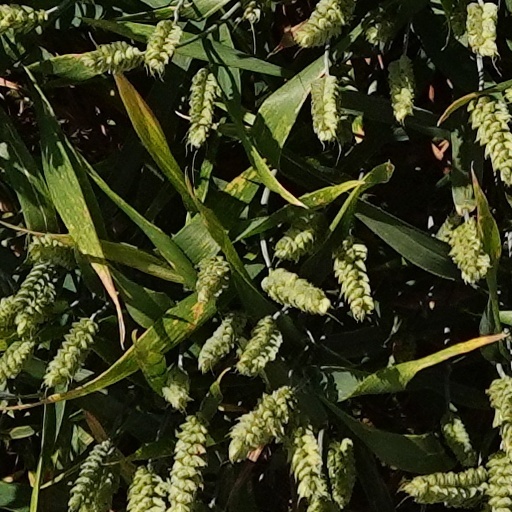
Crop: wheat